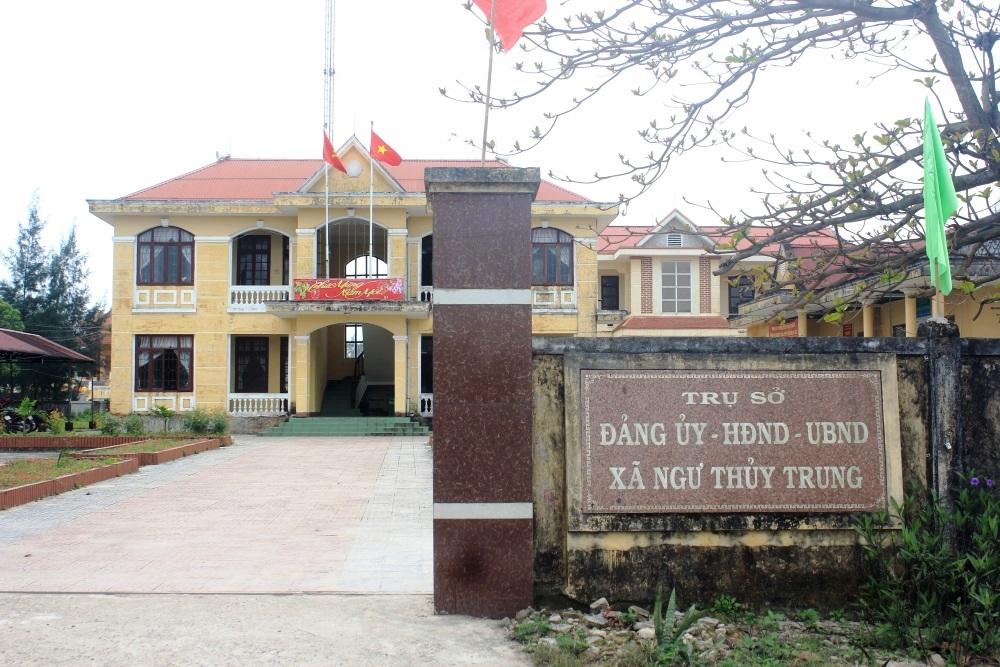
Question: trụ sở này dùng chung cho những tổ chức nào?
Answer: trụ sở này dùng chung cho đảng ủy, hội đồng nhân dân, ủy ban nhân dân xã ngư thủy trung